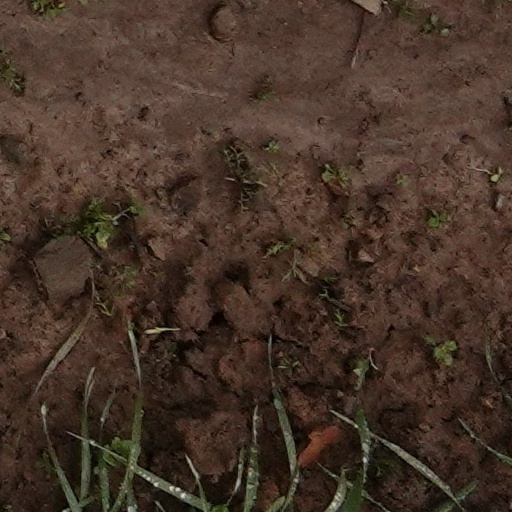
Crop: wheat